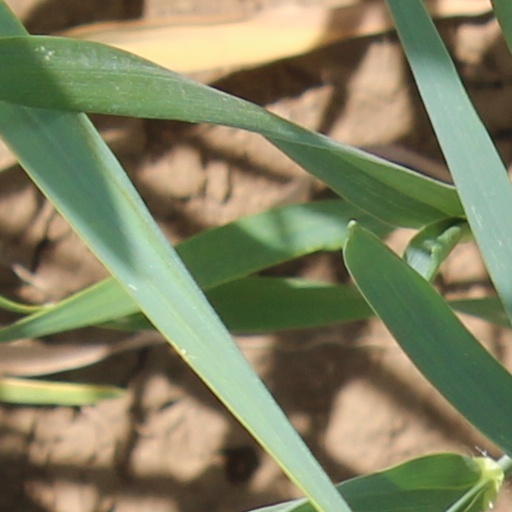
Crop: wheat